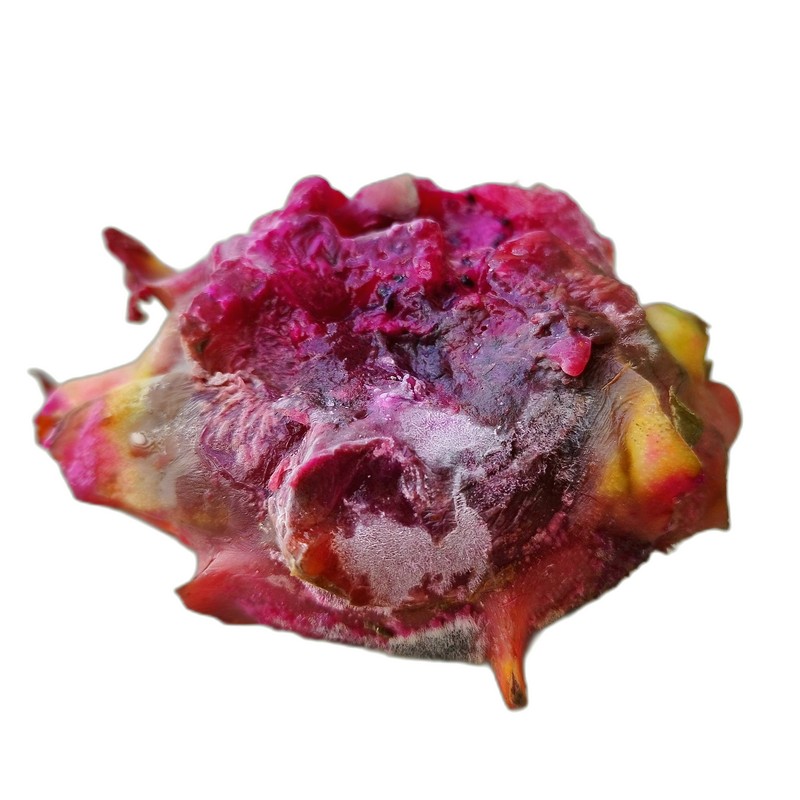
Label: Defect Dragon Fruit